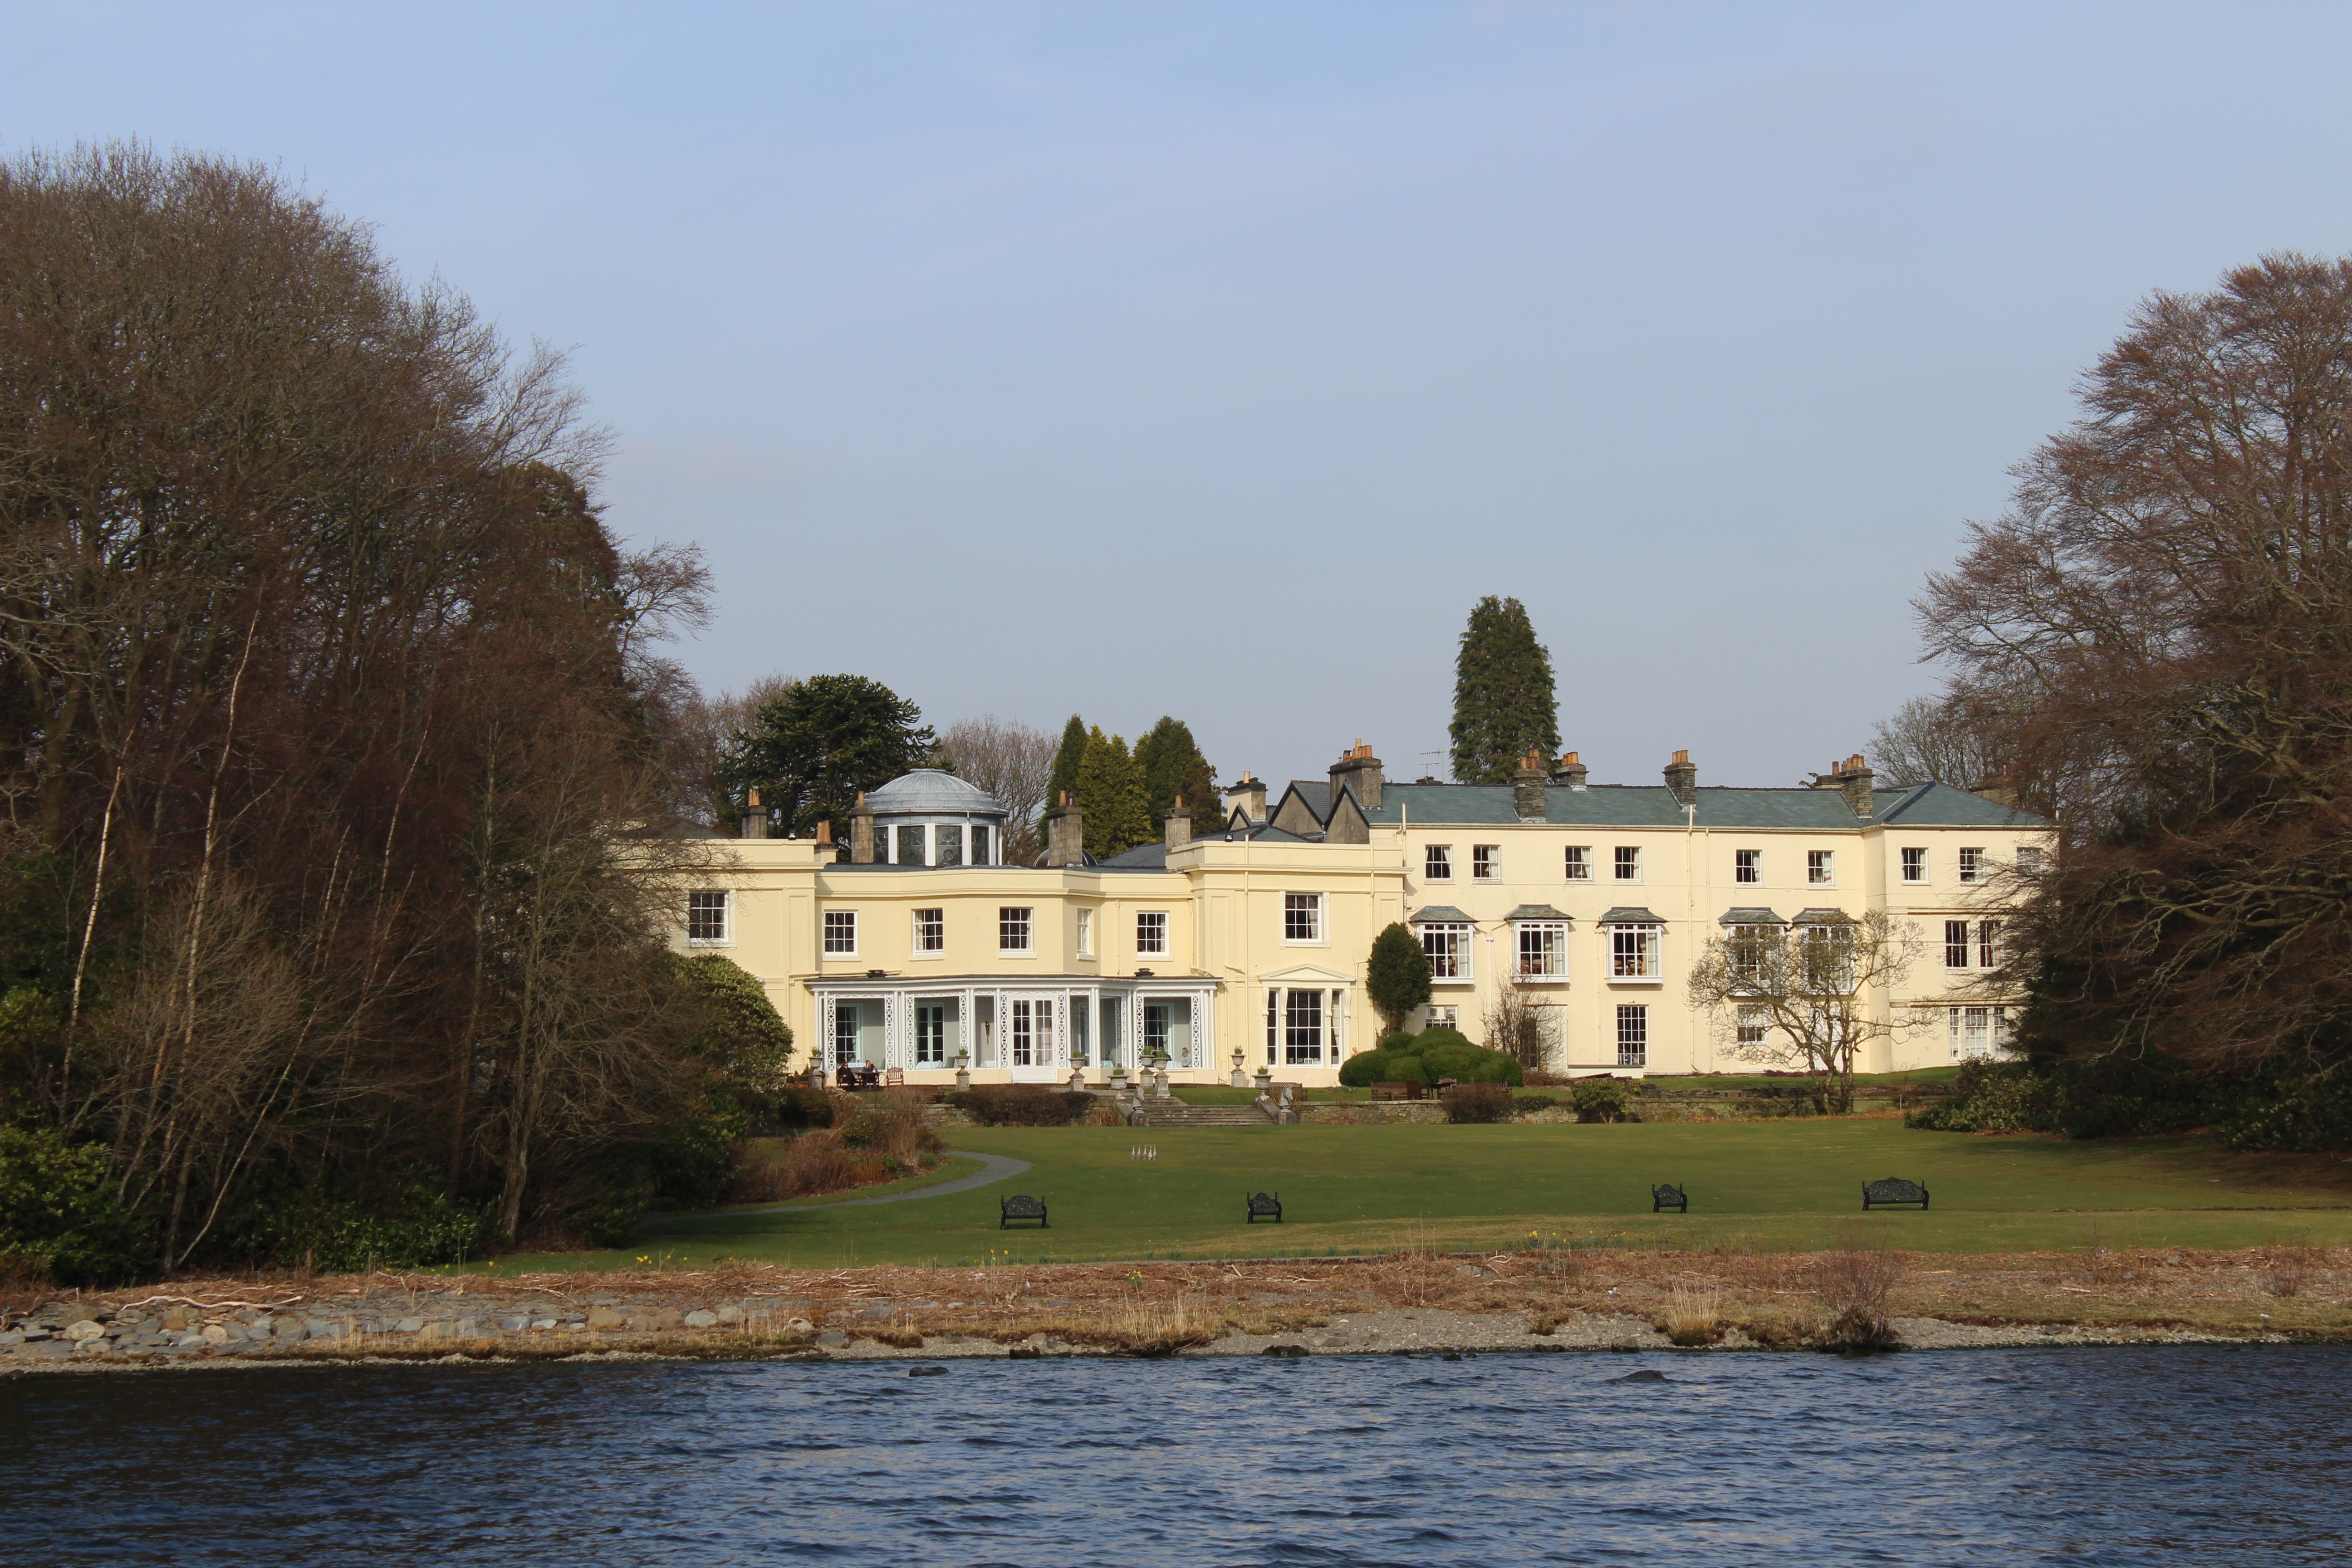
architecture, manor, countryside, house, lake, building, chateau, palace, river, rural, castle, fortification, waterway, lakeside, history, english, estate, moat, stately home, water castle